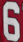
Number: 6